2019 Masters (snooker)

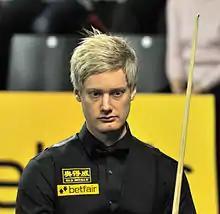
Neil Robertson won five frames in a row to win 6–3 over Barry Hawkins.

In the first quarter-final, Ronnie O'Sullivan defeated Ryan Day 6–3. Leading 66–0 in frame eight, Day had a chance to level the match at 4–4. However, he misjudged a and O'Sullivan took advantage with a 78 clearance and then made a break of 92 in the next frame to reach his 14th Masters semi-final.